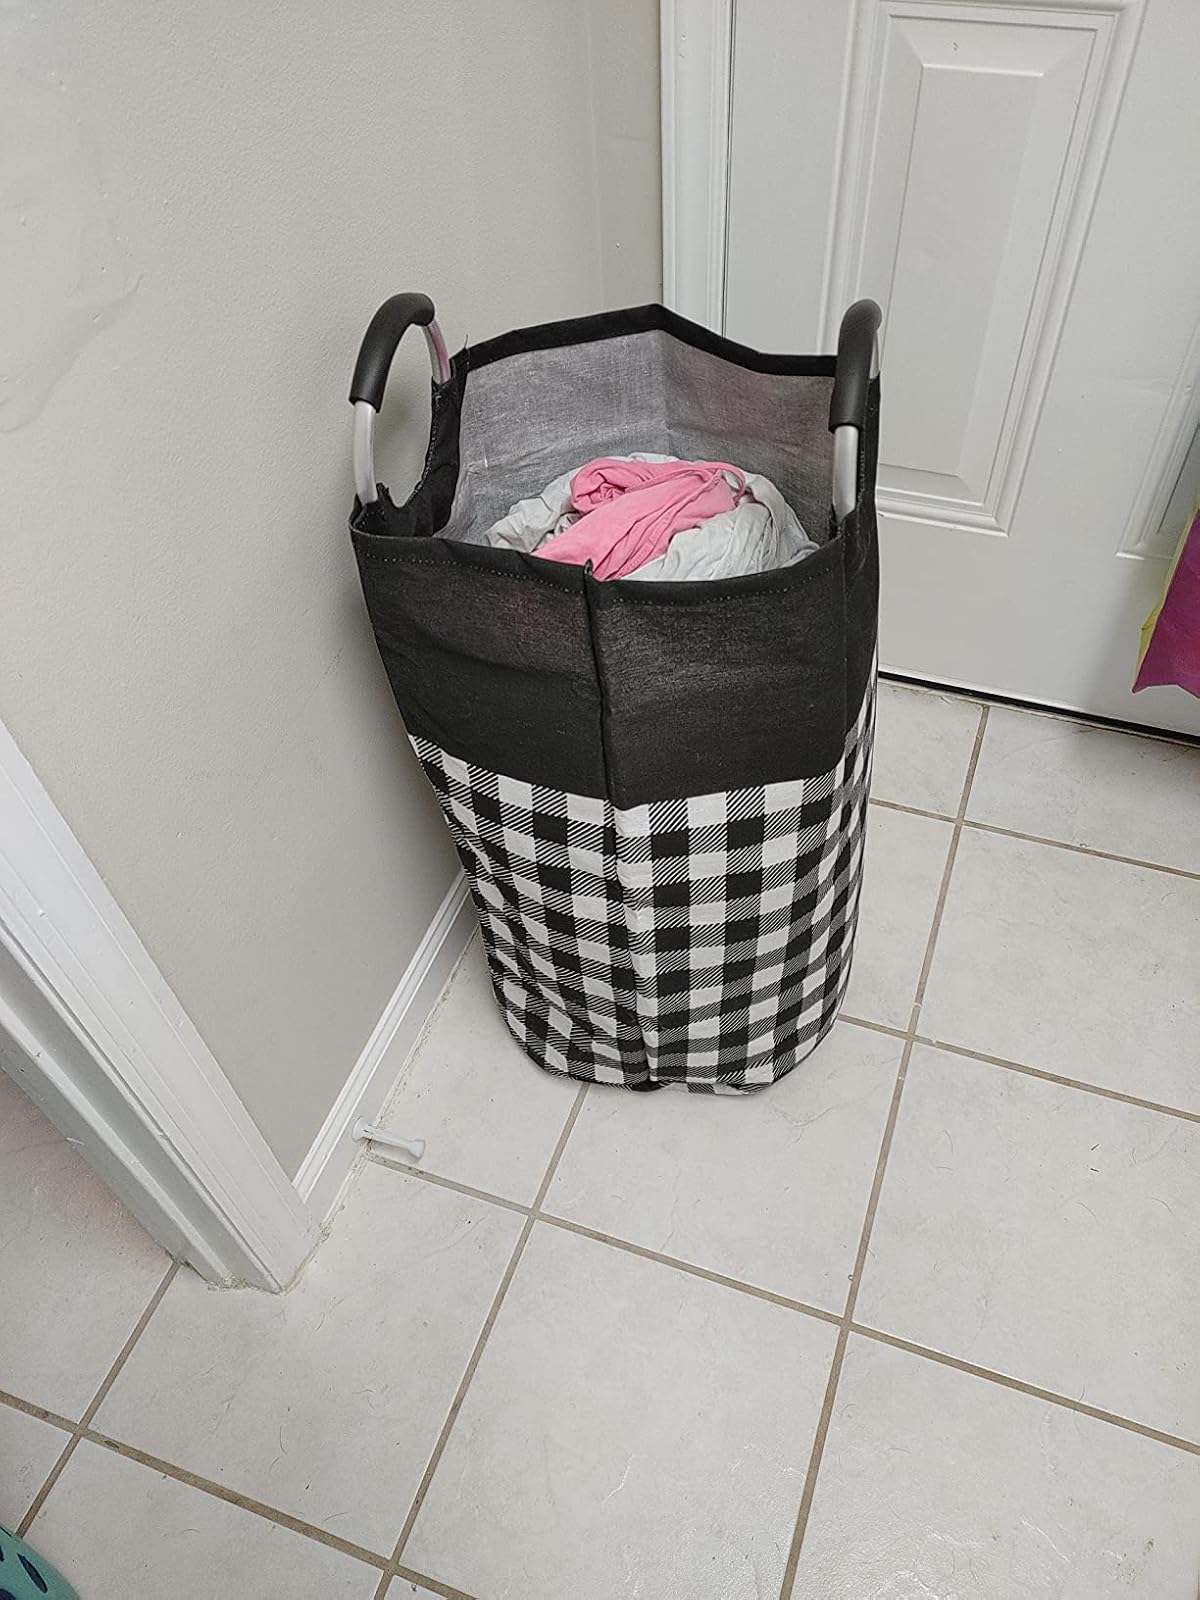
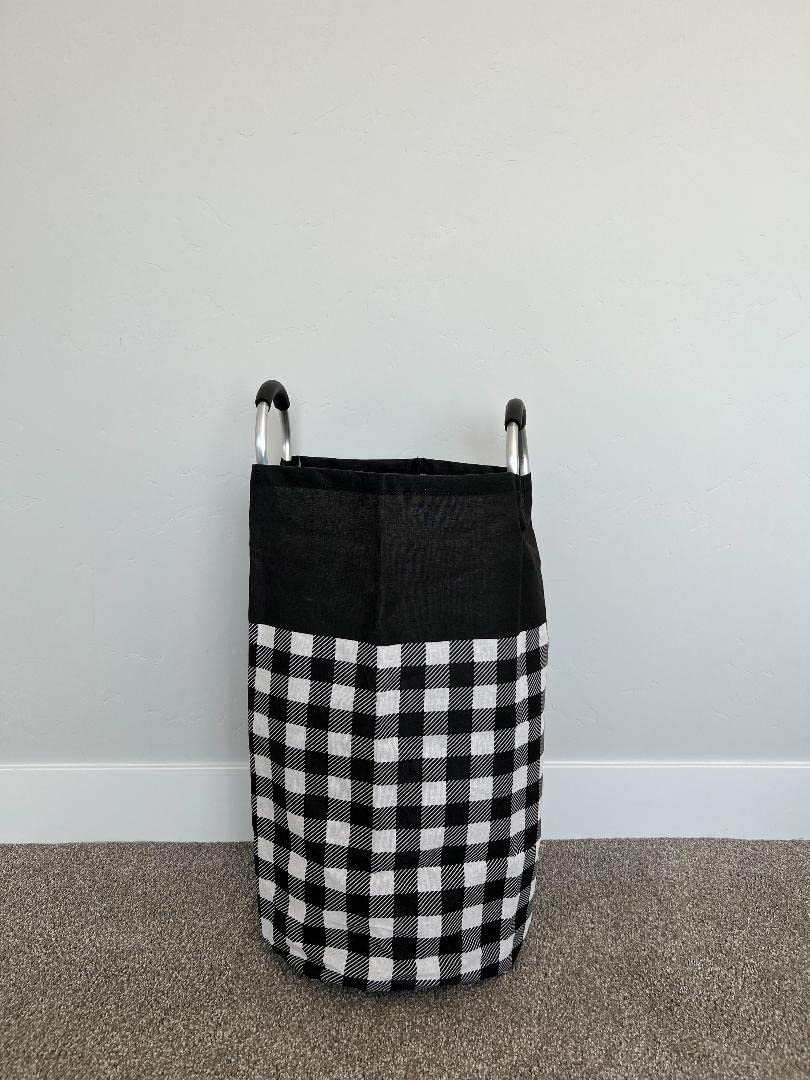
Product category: items_hamper
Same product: yes